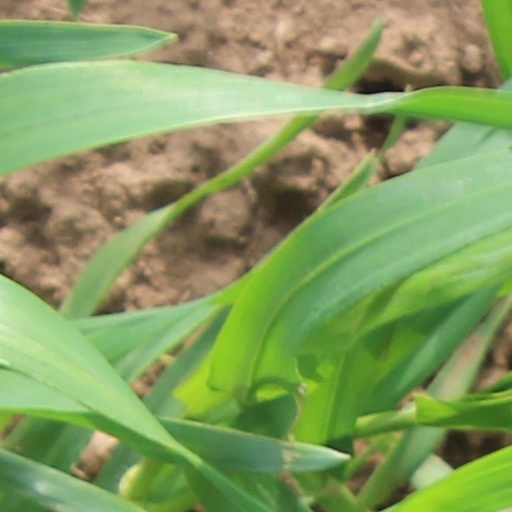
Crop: wheat